VMA-322

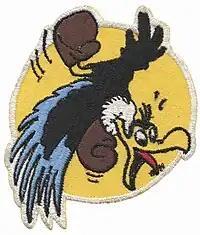
Squadron insignia for the Cannon Balls of VMF-322

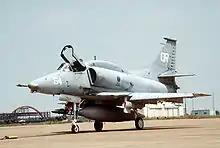
An A-4M of VMA-322 on the tarmac in 1988

VMF-322 was reactivated during the Korean War on 6 July 1951, again flying the F4U Corsair. The squadron moved to Naval Air Station South Weymouth in January 1954 and transitioned to the F9F Cougar in March 1955. The squadron was re-designated as Marine Attack Squadron 322 (VMA-322) in May 1958 and changed aircraft again, this time to the FJ3 Fury in November 1959. In September 1962 the squadron received its final aircraft in the venerable A-4 Skyhawk. In 1964, VMA-322 absorbed the aircraft and personnel of VMA-217 after their deactivation.